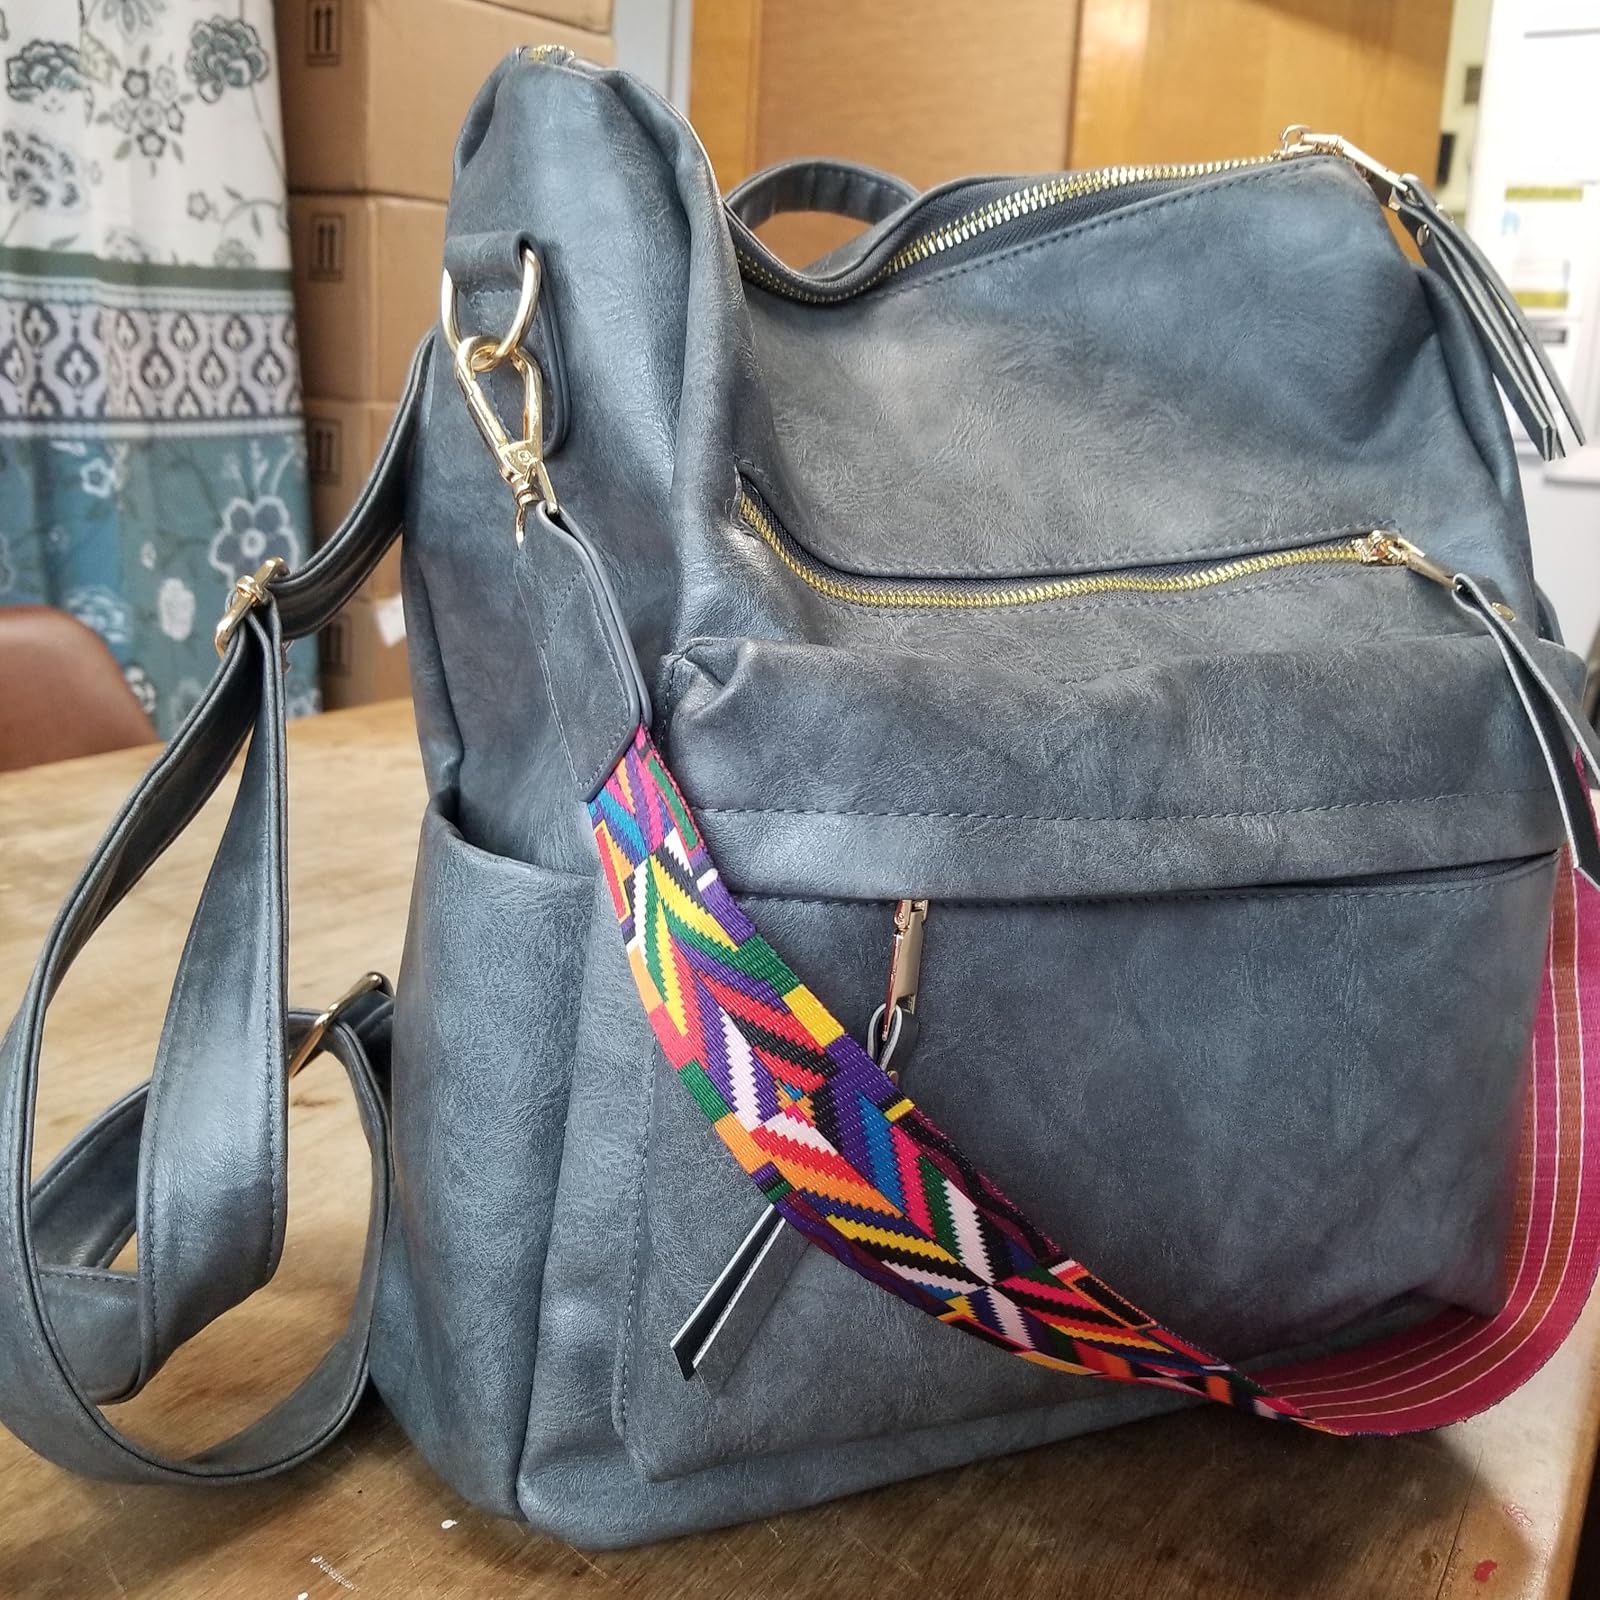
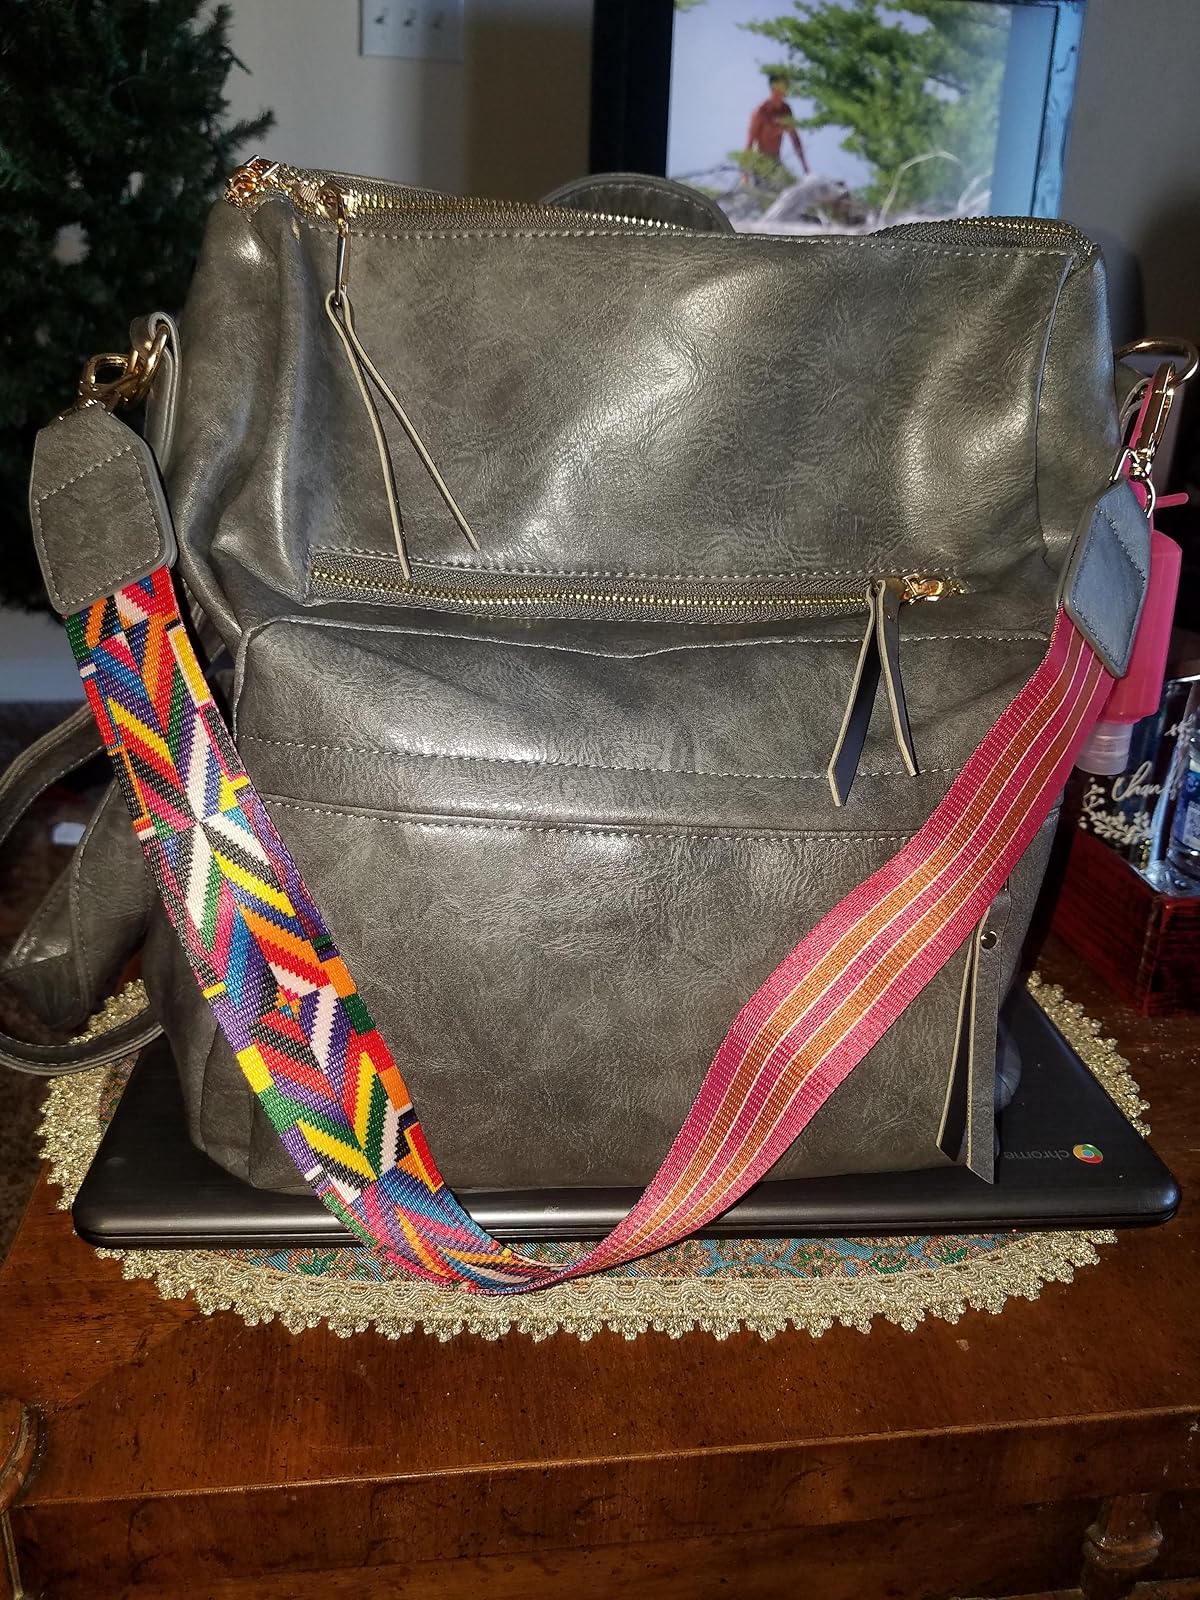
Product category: accessories_handbag
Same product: yes